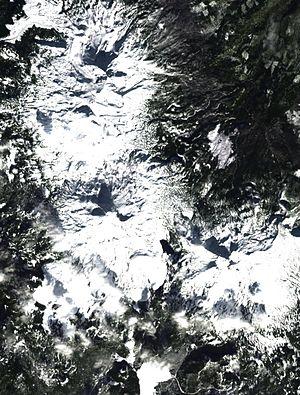
Image satellite des Three Sisters, prise le 10 novembre 2005. Premier enneigement, visible par contraste avec l'enneigement minimal 16 jours auparavant sur File:Three Sisters ASTER 2005-10-25.jpg.
Les Three Sisters sont trois volcans — North Sister culminant à 3 074 mètres d'altitude au nord, Middle Sister à 3 062 mètres d'altitude au centre, tous deux éteints, et South Sister à 3 157 mètres d'altitude au sud, en sommeil — situés dans la chaîne des Cascades, au centre de l'État de l'Oregon, dans le Nord-Ouest des États-Unis. Aussi appelées respectivement Faith, Hope et Charity, il s'agit de trois montagnes triplées dont les noms peuvent désigner à la fois trois saintes chrétiennes et les trois vertus théologales. Elles pourraient avoir été baptisées peu après leur découverte en 1825 par Peter Skene Ogden, probablement par une mission méthodiste des années 1840.